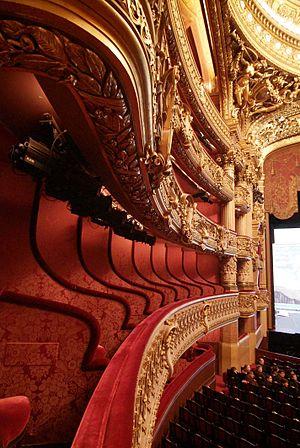
Un balcon est un élément d'architecture consistant en une plate-forme se dégageant du mur d'un édifice. Il est dans la plupart des cas à l'extérieur de l'édifice. Il peut cependant être à l'intérieur, dans une grande pièce, ou encore se situer dans une cour fermée et peut ne pas communiquer directement avec une pièce.